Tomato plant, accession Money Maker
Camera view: vertical (180 deg); turntable rotation: 150 degrees
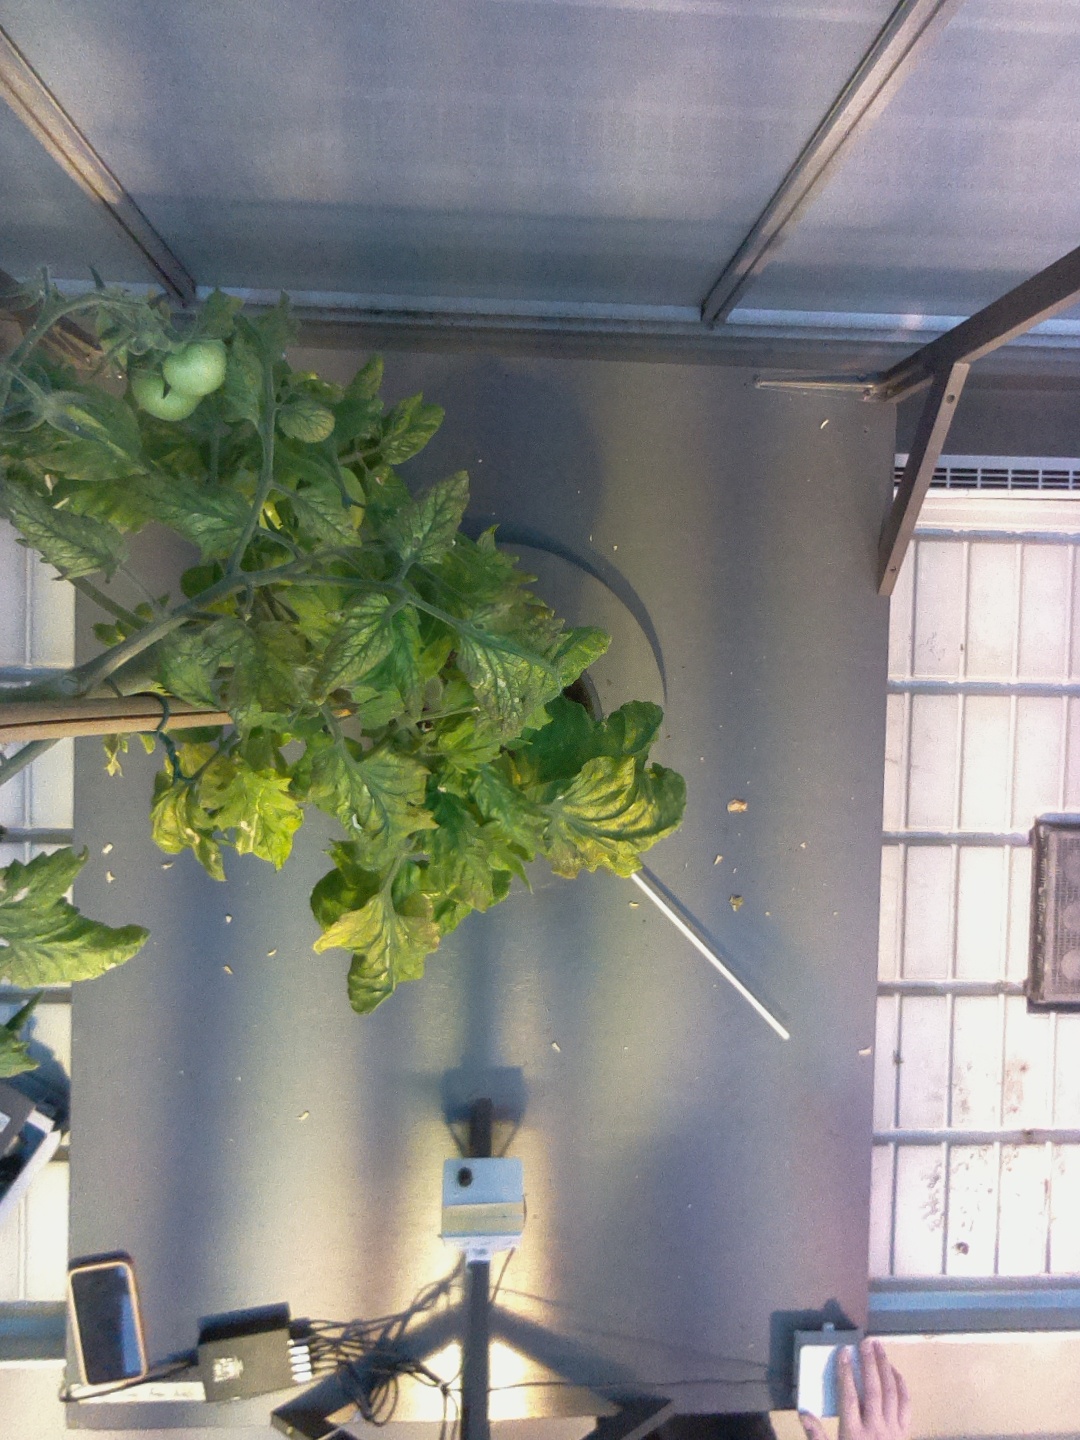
BBCH growth stage 78: 80% -90% of final fruit size